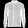
Label: Coat